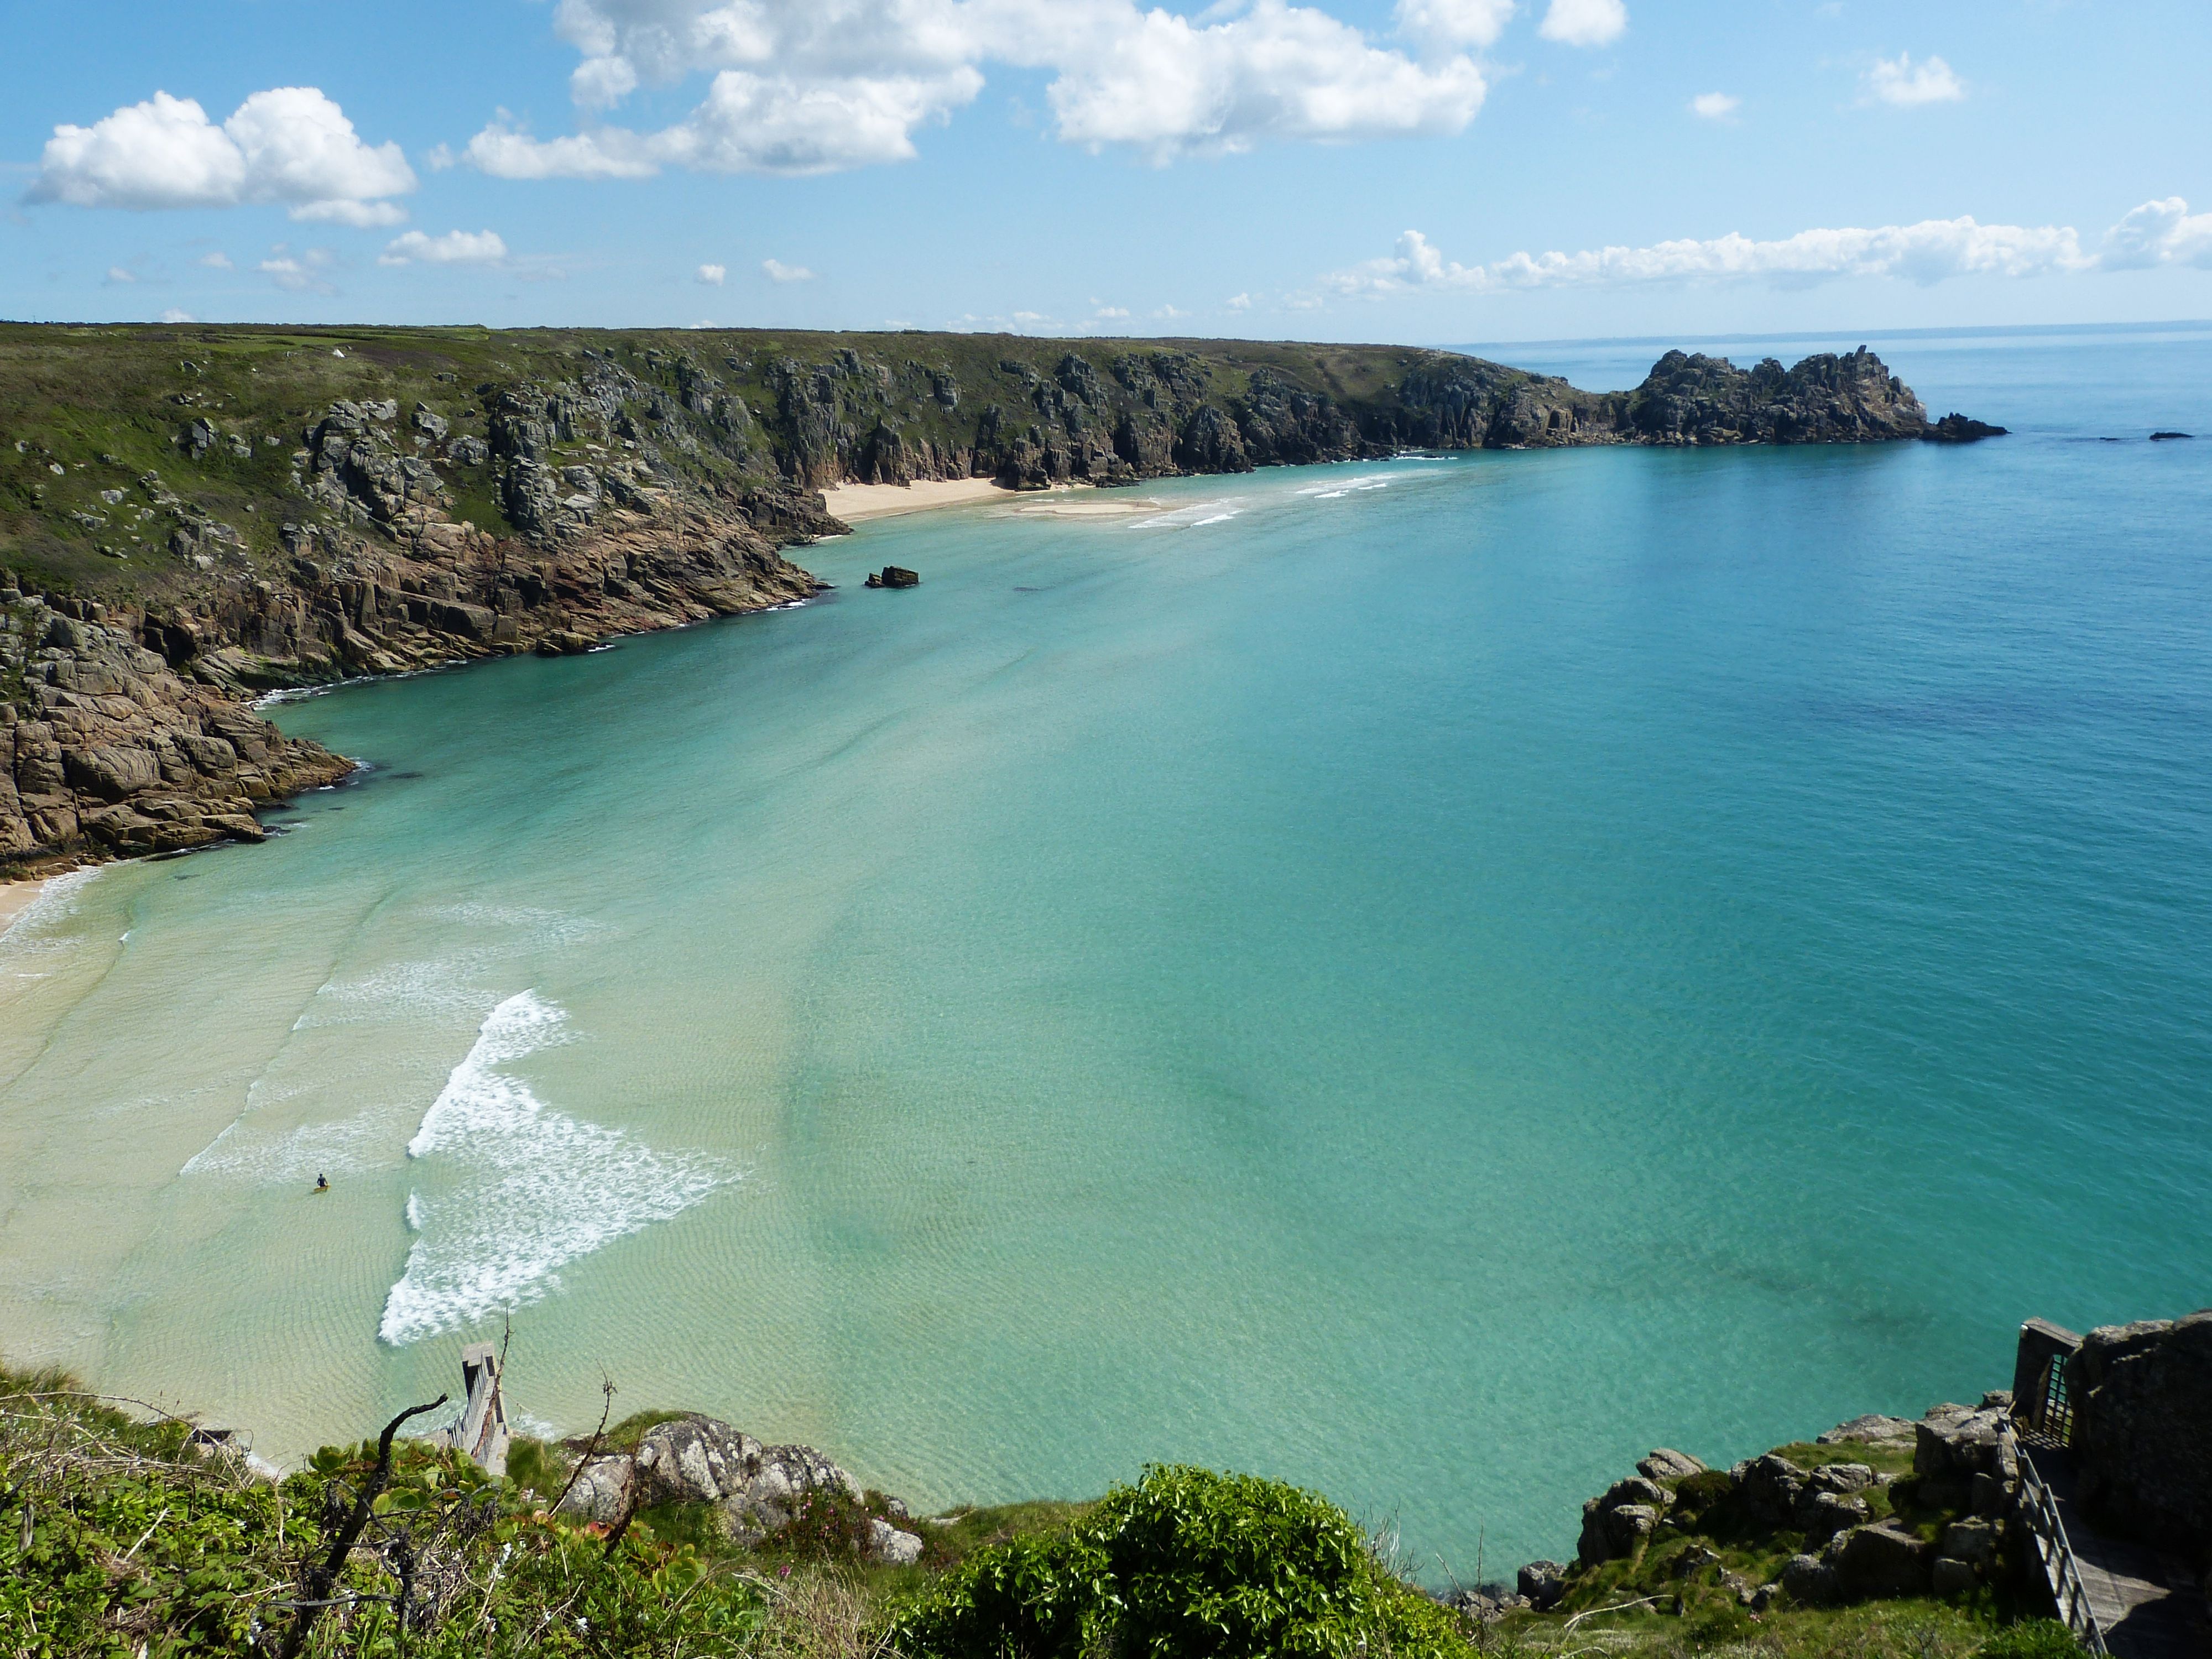
beach, landscape, sea, coast, nature, rock, ocean, shore, wave, view, cliff, cove, holiday, lagoon, bay, island, terrain, body of water, england, outlook, booked, cornwall, cape, islet, united kingdom, landform